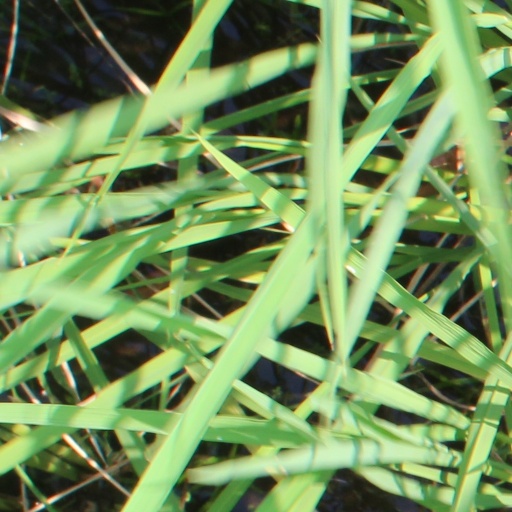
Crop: rice